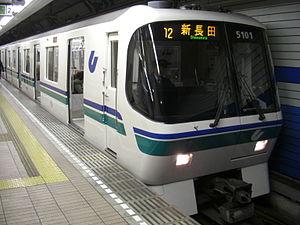
La ligne Kaigan est une ligne du métro de Kobe au Japon. Elle relie la station de Sannomiya-Hanadokeimae à celle de Shin-Nagata. Longue de 7,9 km, elle traverse Kobe en passant par les arrondissements de Chūō, Hyōgo et Nagata. Sur les cartes, la ligne est identifiée avec la lettre K et sa couleur est bleue.
Le métro de Kobe est l'un des moyens de transport en commun de la ville de Kobe au Japon. Le métro fonctionne de 5 h 30 à minuit ; la fréquence aux heures de pointe est sur la ligne Seishin-Yamate entre 3 et 7,5 minutes et sur la ligne Kaigan entre 6 et 10 minutes.